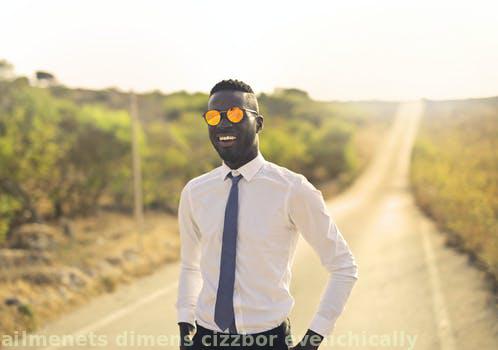
Label: Watermark